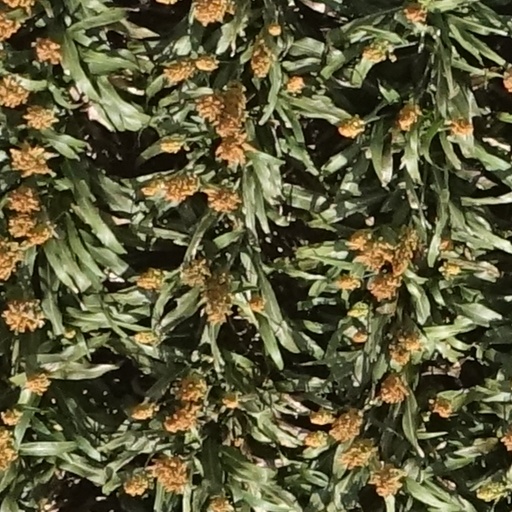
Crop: sorghum